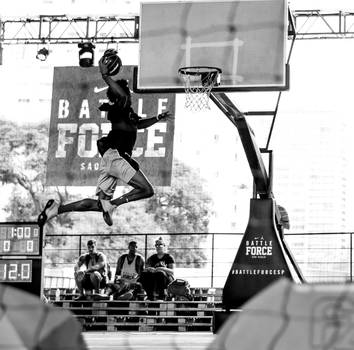
Label: No Watermark